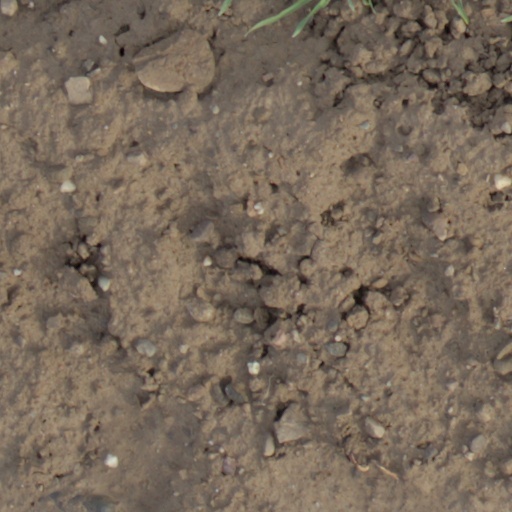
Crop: wheat